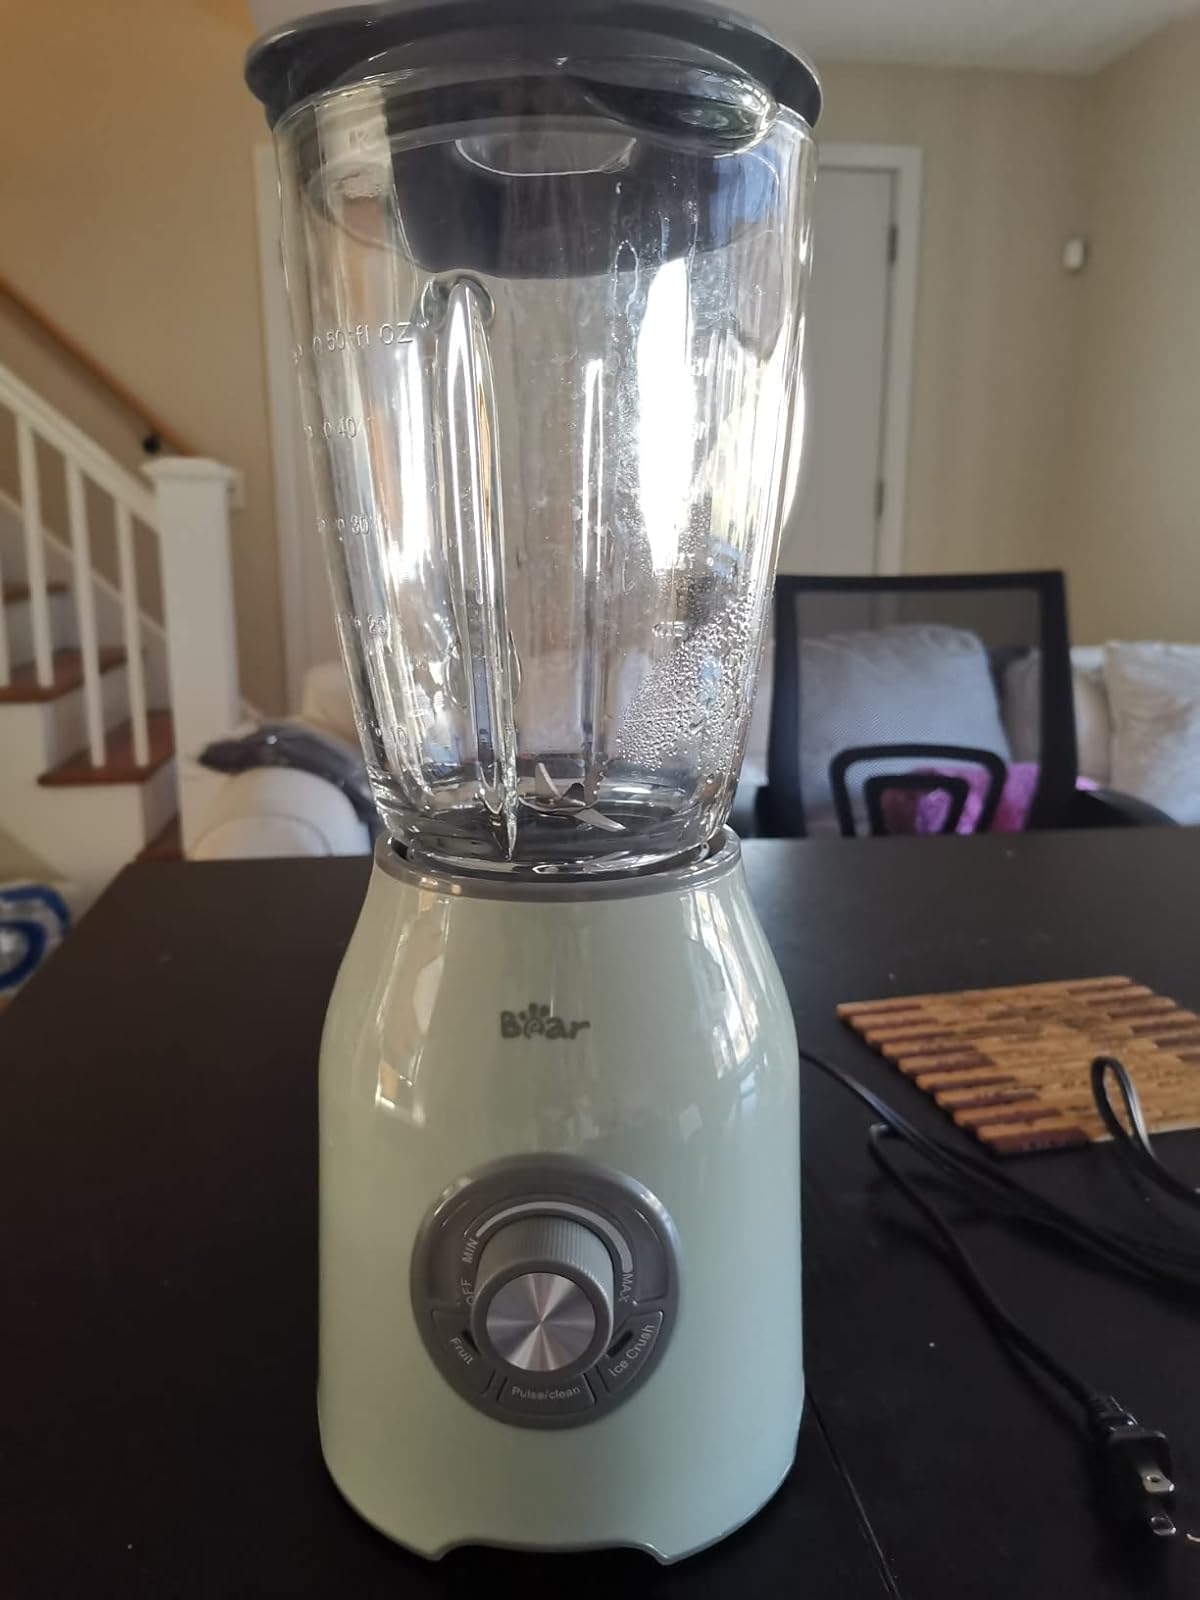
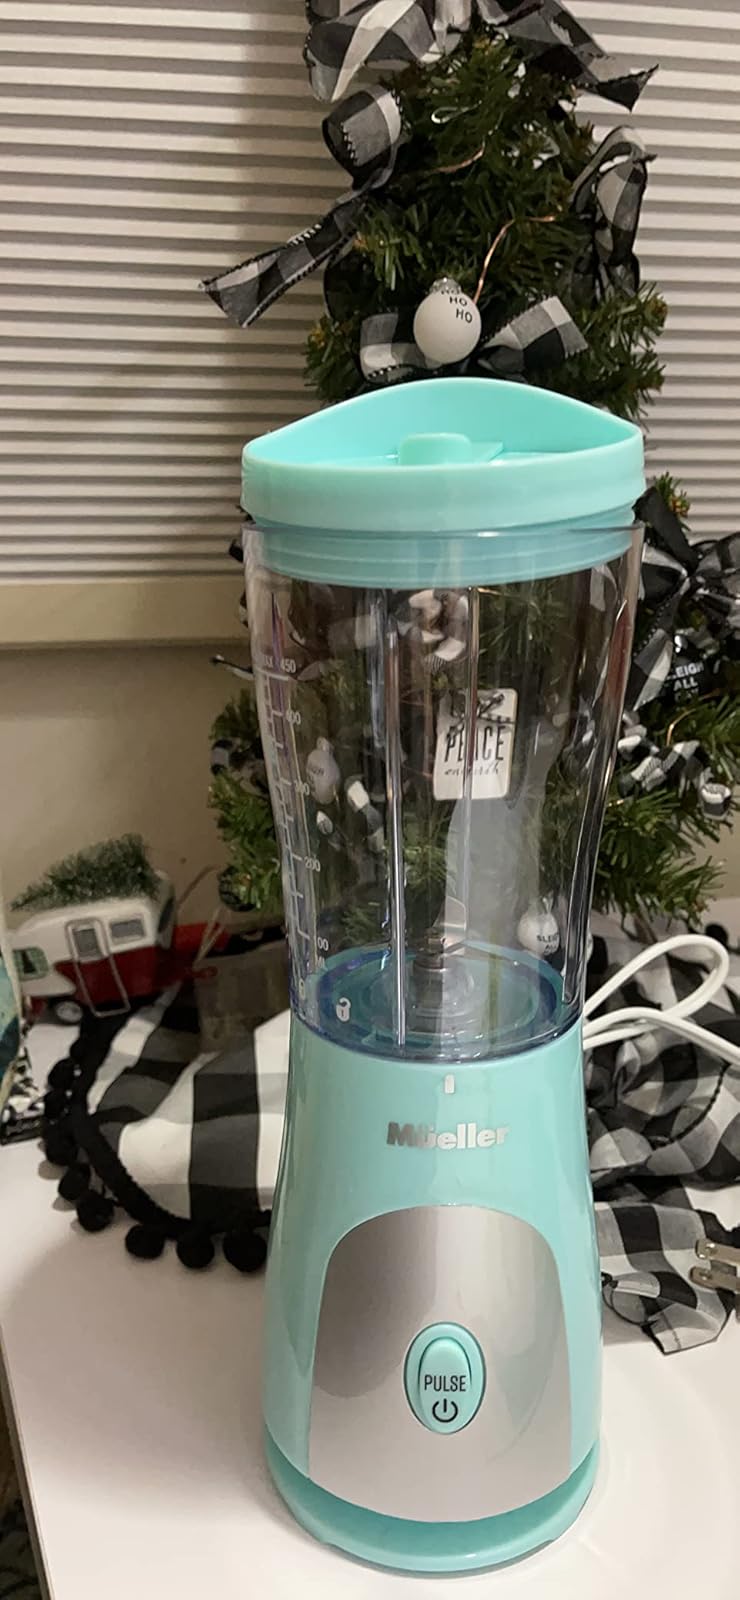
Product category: items_blender
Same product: no